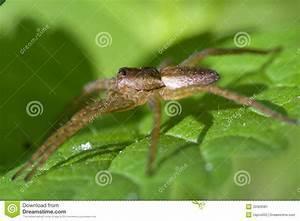
spider